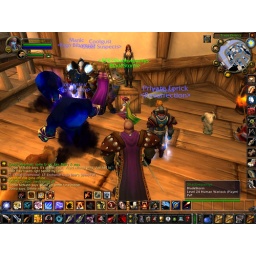
in the auction house at stormwind. The name of the girl in front of the auctioneer's box caught my eye.